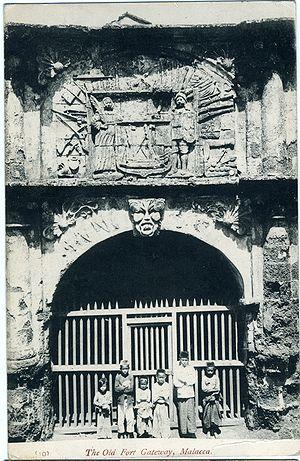
Le Malacca, connue aussi sous le nom de Malaka est un État du sud-ouest de la Malaisie, dont la capitale est la ville de Bandar Melaka, le plus ancien port de Malaisie, fondé vers 1400 et qui a longtemps joué un rôle stratégique important.